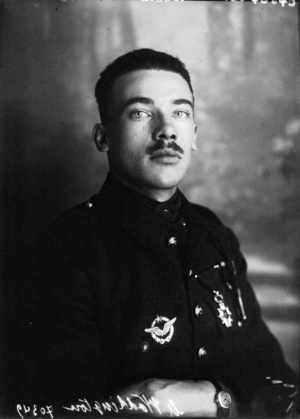
Paul Yvan Robert Waddington est un as de l'aviation français de la Première Guerre mondiale, au cours de laquelle il remporta douze victoires aériennes homologuées.